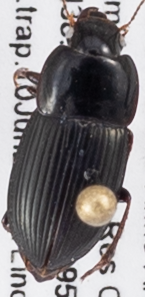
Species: Anisodactylus dulcicollis
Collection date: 2021-06-10
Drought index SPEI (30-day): -0.87
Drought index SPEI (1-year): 2.09
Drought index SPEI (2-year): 1.28